Bayan Sirrullah

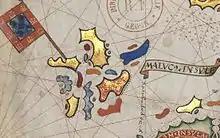
The islands of North Maluku on an early map from c. 1519, with the Portuguese banner planted on what is likely Ternate.

Bayan Sirrullah was the eldest son of the first Sultan of Ternate, Zainal Abidin, and a woman from "soa" Marsaoli. According to a later account, his reign started in the year 1500. Islam had been accepted by the local elites of North Maluku in the second half of the 15th century, as a consequence of the importance of Muslim traders in the archipelago. Ternate was an important center for the trade in cloves, and was transformed from a traditional domain under a "Kolano" (king) into a sultanate with selective Islamic features. Bayan Sirrullah is, in fact, the first ruler who is known from contemporary sources. According to the Portuguese writer Tomé Pires (c. 1515), Ternate was the most important power in Maluku at the time. The other three kingdoms in the region were Tidore, Bacan and Jailolo. The kings were all related to each other. Other sources show that the ruler of Tidore had a precedence position vis-à-vis Ternate, since his daughters were regularly married with Ternatan Sultans and princes; in spite if that, Tidore was usually the weaker of the two. Another contemporary writer, Duarte Barbosa (c. 1518), asserts that Bayan Sirrullah "was formerly king of all five [islands of Maluku], but now the four have risen against him and are independent".